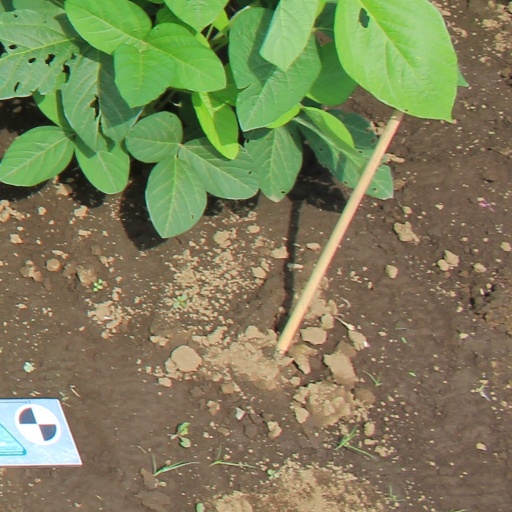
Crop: soybean